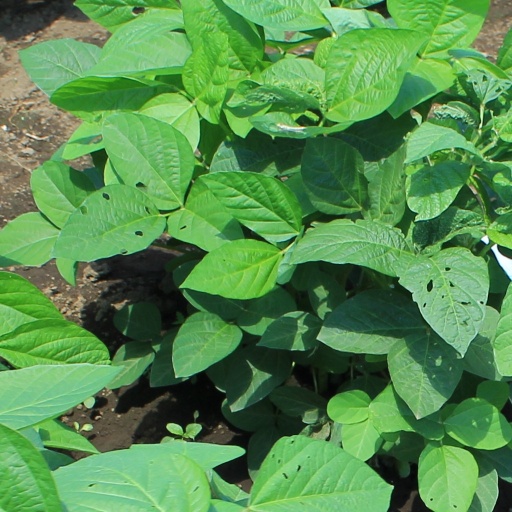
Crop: soybean